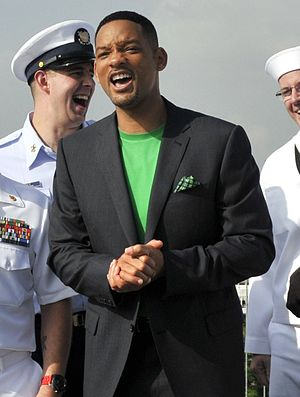
Will Smith / Skuespillerkarriere
Will Smith i maj 2012
"Willard Carroll ""Will"" Smith, Jr. er en amerikansk skuespiller, producer og rapper. Han har haft succes i tv, film og musik. I april 2007 kaldte Newsweek ham den mest magtfulde skuespiller i Hollywood. Smith har været nomineret til fire Golden Globe Awards, to Academy Awards og har vundet fire Grammy Awards.